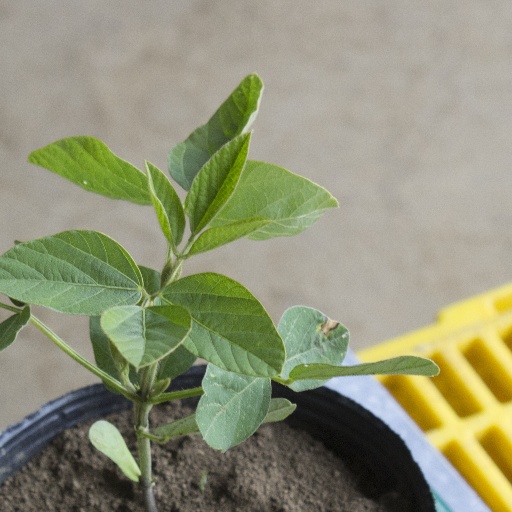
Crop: soybean